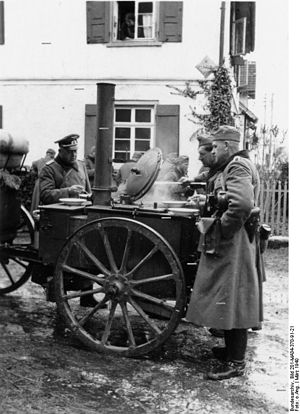
Komfur / Feltkomfurer
Tysk feltkøkken under 2. Verdenskrig
Et komfur er en anordning i køkkenet til at opvarme gryder, pander osv. med, for det meste brugt i sammenhæng med madlavning. Der findes mange forskellige former for komfurer. I starten var komfuret egentlig bare en brændeovn med huller til gryder for oven, men der findes nu til dags mange forskellige, som fx gaskomfur og induktionskomfur.